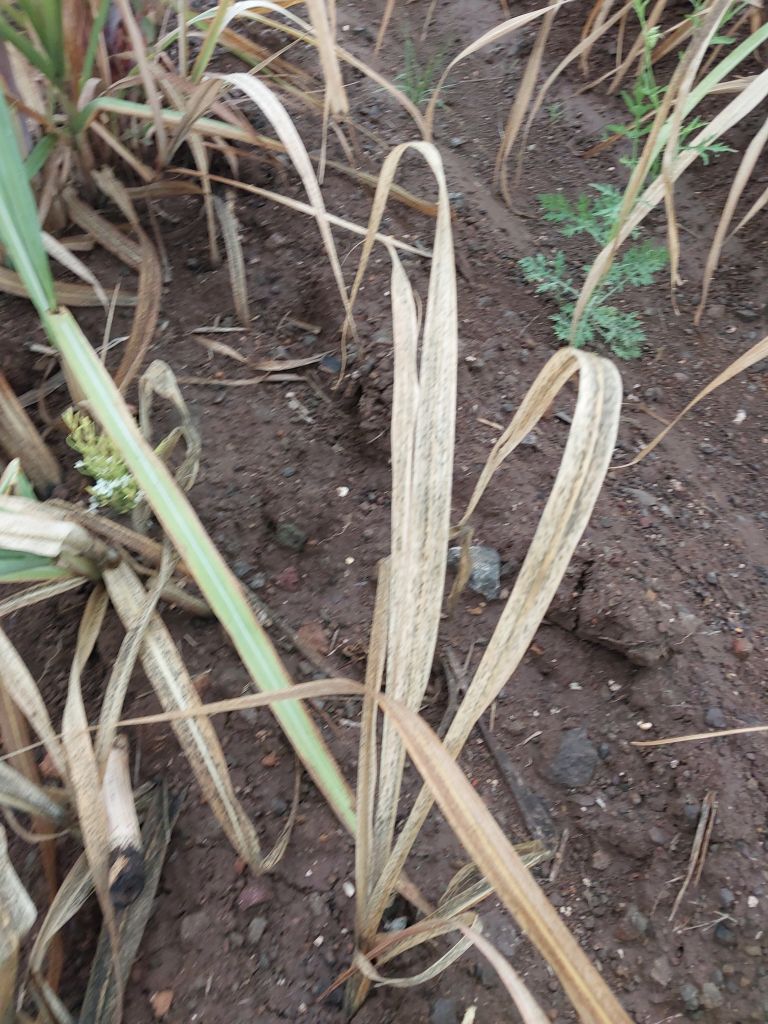
Label: Sett Rot